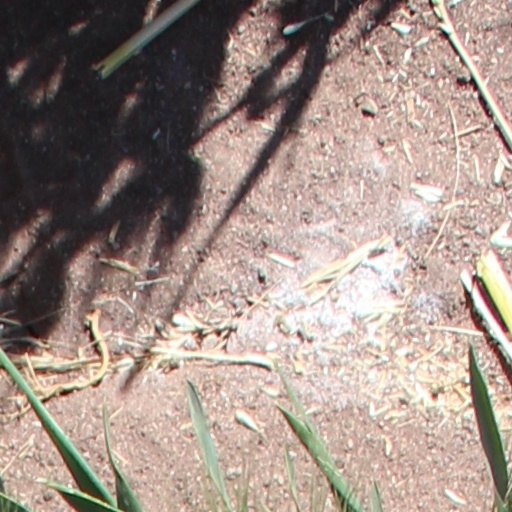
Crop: wheat